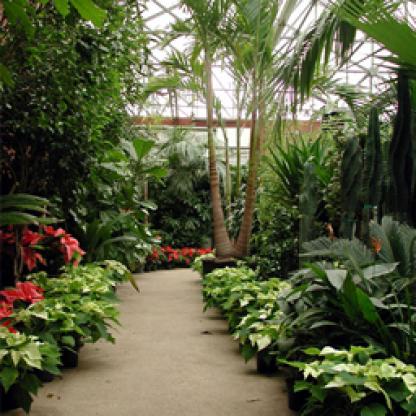
Scene: Indoor